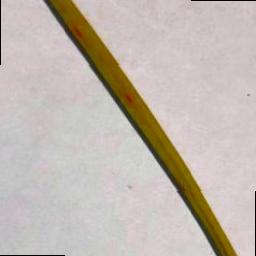
Label: Rice___Brown_Spot